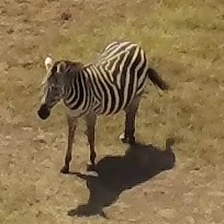
Pose orientation: front-left